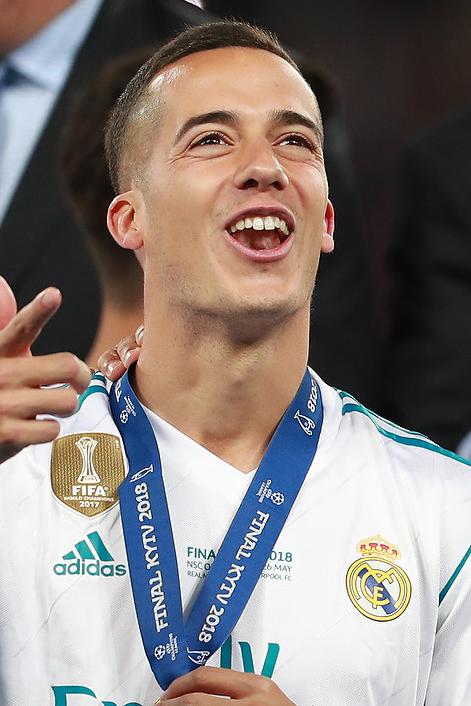
ลูกัส บัซเกซ

| name = ลูกัส บัซเกซ
| image = Lucas Vázquez.jpg
| image_size = 200
| caption = บัซเกซกับสโมสรฟุตบอลเรอัลมาดริด|เรอัลมาดริดใน ค.ศ. 2018
| fullname = ลูกัส บัซเกซ อิเกลเซียส
| birth_place = กูร์ติส (แคว้นกาลิเซีย)|กูร์ติส สเปน
| height = 1.73 เมตร
| position = กองกลาง|ปีก
| currentclub = สโมสรฟุตบอลเรอัลมาดริด|เรอัลมาดริด
| clubnumber = 17
| youthyears1 = 2000–2004 | youthclubs1 = กูร์ติส
| youthyears2 = 2004–2007 | youthclubs2 = อูรัล
| youthyears3 = 2007–2010 | youthclubs3 = สโมสรฟุตบอลเรอัลมาดริด|เรอัลมาดริด
| years1 = 2010–2011 | clubs1 = สโมสรฟุตบอลเรอัลมาดริด|เรอัลมาดริด เซ | caps1 = 14 | goals1 = 2
| years2 = 2011–2015 | clubs2 = สโมสรฟุตบอลเรอัลมาดริดกัสติยา|เรอัลมาดริด เบ | caps2 = 92 | goals2 = 15
| years3 = 2014–2015 | clubs3 = → แอร์ราเซเด อัสปัญญ็อล|อัสปัญญ็อล (ยืมตัว) | caps3 = 33 | goals3 = 3
| years4 = 2015– | clubs4 = สโมสรฟุตบอลเรอัลมาดริด|เรอัลมาดริด | caps4 = 136 | goals4 = 13
| nationalyears1 = 2016– | nationalteam1 = ฟุตบอลทีมชาติสเปน|สเปน | nationalcaps1 = 9 | nationalgoals1 = 0
ลูกัส บัซเกซ อิเกลเซียส (; เกิดวันที่ 1 กรกฎาคม ค.ศ. 1991) เป็นนักฟุตบอลชาวสเปน ผู้เล่นในตำแหน่งกองกลาง|ปีกขวาให้กับสโมสรฟุตบอลเรอัลมาดริด|เรอัลมาดริดและฟุตบอลทีมชาติสเปน|ทีมชาติสเปน
บัซเกซลงเล่นให้กับทีมชุดใหญ่ของสโมสรฟุตบอลเรอัลมาดริด|เรอัลมาดริดเป็นครั้งแรกใน ค.ศ. 2015 หลังจากที่ก่อนหน้านี้ถูกปล่อยยืมตัวและได้ลงเล่นในลาลิกานัดแรกให้กับแอร์ราเซเด อัสปัญญ็อล|อัสปัญญ็อล เมื่อกลับสู่เรอัลมาดริด เขามีส่วนช่วยให้สโมสรชนะเลิศรายการหลักหลายรางวัล รวมถึงยูฟ่าแชมเปียนส์ลีกสามสมัย และลาลิกา ฤดูกาล 2016–17|ลาลิกา ฤดูกาล 2016–18
บัซเกซเป็นตัวแทนของสเปนในการแข่งขันฟุตบอลชิงแชมป์แห่งชาติยุโรป 2016 และฟุตบอลโลก 2018
== ทีมชาติ ==
บัซเกซไม่เคยลงเล่นให้กับทีมชาติสเปนชุดเยาวชนเลย
ในวันที่ 17 พฤษภาคม ค.ศ. 2016 เขา, ซาอุล ญิเกซ และเซร์ฆิโอ ริโก เป็นผู้เล่นเพียงสามคนที่ไม่เคยติดทีมชาติสเปนมาก่อน แต่ถูกเรียกตัวติดทีมชาติในรอบเบื้องต้นโดยบิเซนเต เดล โบสเก ในการแข่งขันฟุตบอลชิงแชมป์แห่งชาติยุโรป 2016 ที่ประเทศฝรั่งเศส และเขาก็ยังเป็นหนึ่งในรายชื่อที่ตัดเหลือ 23 คนสุดท้าย เขาได้ลงเล่นทีมชาตินัดแรกเมื่อวันที่ 7 มิถุนายน โดยได้ลงเล่นเป็นตัวจริงอยู่ 61 นาทีในนัดกระชับมิตรที่แพ้ฟุตบอลทีมชาติจอร์เจีย|จอร์เจีย 0–1
บัซเกซได้ลงเล่นเพียงนัดเดียวในฟุตบอลชิงแชมป์แห่งชาติยุโรป 2016 โดยลงเล่นแทนที่อัลบาโร โมราตา ในนาทีที่ 70 ในฟุตบอลชิงแชมป์แห่งชาติยุโรป 2016 รอบแพ้คัดออก|รอบ 16 ทีมสุดท้าย นัดที่พ่ายแพ่ต้อฟุตบอลทีมชาติอิตาลี|อิตาลีที่สตาดเดอฟร็องส์ 0–2 ต่อมาเขามีชื่อติดทีมชาติในการแข่งขันฟุตบอลโลก 2018 โดยได้ลงเล่นในรายการนี้เป็นครั้งแรกเมื่อวันที่ 15 มิถุนายน เขาลงเล่นแทนที่ดาบิด ซิลบา ในช่วงสี่นาทีสุดท้ายในนัดที่เสมอกับฟุตบอลทีมชาติโปรตุเกส|โปรตุเกสในรอบแบ่งกลุ่ม 3–3
== สถิติอาชีพ ==
=== สโมสร ===
1ซูเปร์โกปาเดเอสปัญญา, ยูฟ่าซูเปอร์คัพ และฟุตบอลชิงแชมป์สโมสรโลก
=== ทีมชาติ ===
== เกียรติประวัติ ==
เรอัลมาดริดกัสติยา
* เซกุนดาดิบิซิออน เบ: 2011–12
เรอัลมาดริด
* ลาลิกา: ลาลิกา ฤดูกาล 2016–17|2016–17
* ซูเปร์โกปาเดเอสปัญญา: ซูเปร์โกปาเดเอสปัญญา 2017|2017, ซูเปร์โกปาเดเอสปัญญา ฤดูกาล 2019–20|2019–20
* ยูฟ่าแชมเปียนส์ลีก: ยูฟ่าแชมเปียนส์ลีก ฤดูกาล 2015–16|2015–16, ยูฟ่าแชมเปียนส์ลีก ฤดูกาล 2016–17|2016–17, ยูฟ่าแชมเปียนส์ลีก ฤดูกาล 2017–18|2017–18
* ยูฟ่าซูเปอร์คัพ: ยูฟ่าซูเปอร์คัพ 2016|2016, ยูฟ่าซูเปอร์คัพ 2017|2017
* ฟุตบอลชิงแชมป์สโมสรโลก: ฟุตบอลชิงแชมป์สโมสรโลก 2016|2016, ฟุตบอลชิงแชมป์สโมสรโลก 2017|2017, ฟุตบอลชิงแชมป์สโมสรโลก 2018|2018
== อ้างอิง ==
== แหล่งข้อมูลอื่น ==
* Real Madrid official profile
*
*
หมวดหมู่:นักฟุตบอลชาวสเปน
หมวดหมู่:ปีกฟุตบอล
หมวดหมู่:ผู้เล่นในลาลิกา
หมวดหมู่:ผู้เล่นในเซกุนดาดิบิซิออน
หมวดหมู่:ผู้เล่นแอร์ราเซเด อัสปัญญ็อล
หมวดหมู่:ผู้เล่นสโมสรฟุตบอลเรอัลมาดริด
หมวดหมู่:นักฟุตบอลทีมชาติสเปน
หมวดหมู่:ผู้เล่นในฟุตบอลชิงแชมป์แห่งชาติยุโรป 2016
หมวดหมู่:ผู้เล่นในฟุตบอลโลก 2018
หมวดหมู่:ผู้เล่นในชุดชนะเลิศยูฟ่าแชมเปียนส์ลีก